1990s in Hong Kong

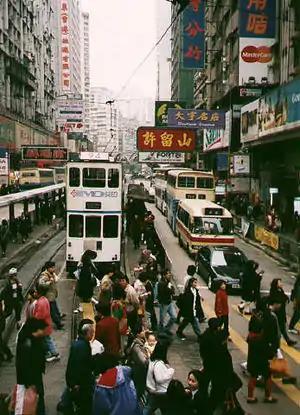
Causeway Bay, 1993

The population of Hong Kong in 1995 and 1999 was 6.3 million and 6.9 million respectively. A total of 44,000 illegal immigrants from mainland China were arrested and deported in 1993, with the number decreased to 35,500 a year later. Hong Kong's fertility rate also become the lowest in the world, having declined to just 5.1 child per population of 1,000 in 1996.